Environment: real
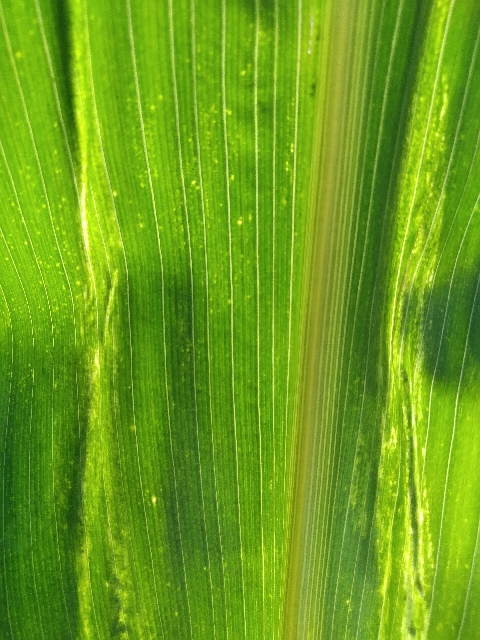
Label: lethal_necrosis